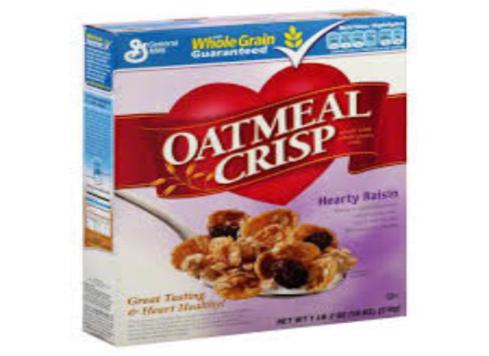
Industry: Food